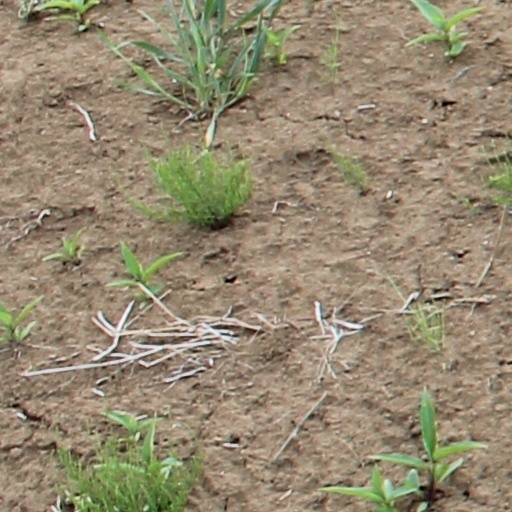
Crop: wheat